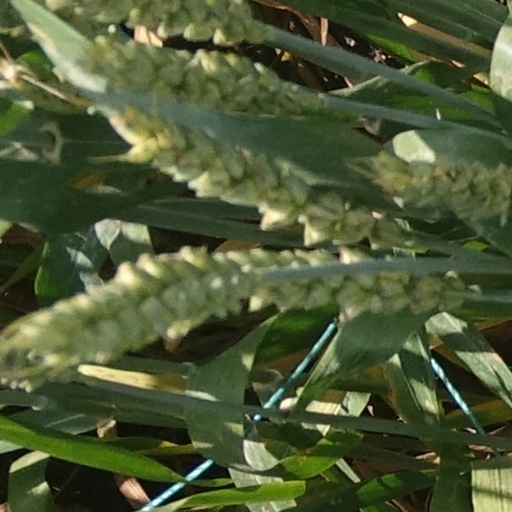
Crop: wheat